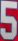
Number: 5